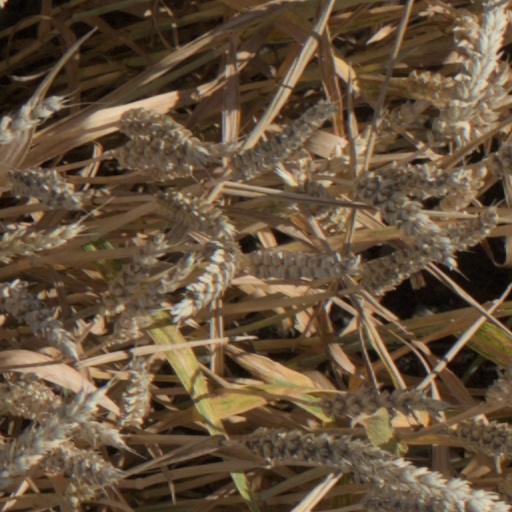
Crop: wheat